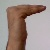
The image shows a hand gesture representing a space in Indian Sign Language.